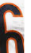
Number: 6